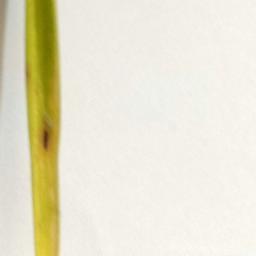
Label: Rice___Brown_Spot